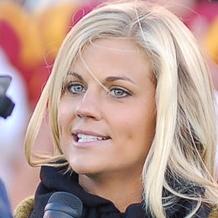
Age: 24